Microwave radiometer

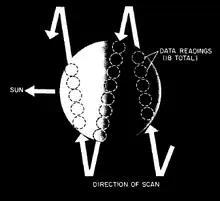
Radiometric scanning for Venus by Mariner 2, for its December 1962 flyby of that planet

First developments of microwave radiometer were dedicated to the measurement of radiation of extraterrestrial origin in the 1930s and 1940s. The most common form of microwave radiometer was introduced by Robert Dicke in 1946 in the Radiation Laboratory of Massachusetts Institute of Technology to better determine the temperature of the microwave background radiation. This first radiometer worked at a wavelength 1.25 cm and was operated at the Massachusetts Institute of Technology. Dicke also first discovered weak atmospheric microwave absorption using three different radiometers (at wavelengths of 1.0, 1.25 and 1.5 cm).